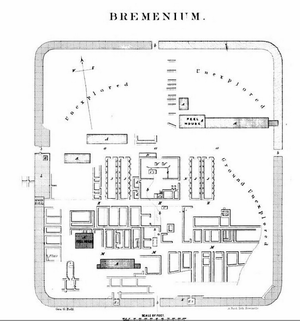
Cet article porte sur les forts et autres structures du mur d'Hadrien, système de fortifications fait de pierre et de terre et édifié de 122 à environ 128 dans l'ancienne province romaine de Bretagne, aujourd'hui en Cumbria et Northumberland dans le nord de l'Angleterre.